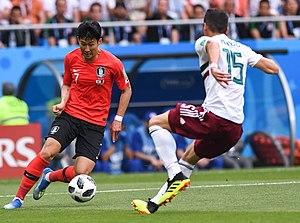
Son Heung-min, né le 8 juillet 1992 à Chuncheon, est un footballeur international sud-coréen. Évoluant au poste d'ailier droit ou gauche, il joue actuellement avec l'équipe londonienne de Tottenham Hotspur en Premier League.